CSeries dumping petition by Boeing

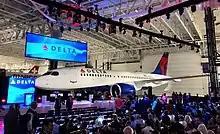
First delivery to Delta in October 2018

On 16 October 2017, Airbus and Bombardier announced a partnership on the CSeries program, with Airbus acquiring a 50.01% majority stake, Bombardier keeping 31% and Investissement Québec 19%, headquarters and assembly remain in Québec while US customers would benefit from a second Final Assembly Line in Mobile, Alabama.